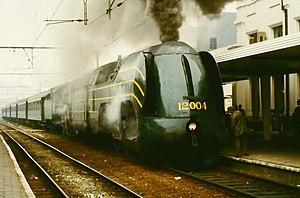
La Type 12 des chemins de fer belges (SNCB) était une locomotive à vapeur carénée rapide de type Atlantic mise en service en 1939 et prévue pour tracter des trains courts sur le trajet entre Bruxelles et Ostende à 120 km/h de vitesse commerciale.